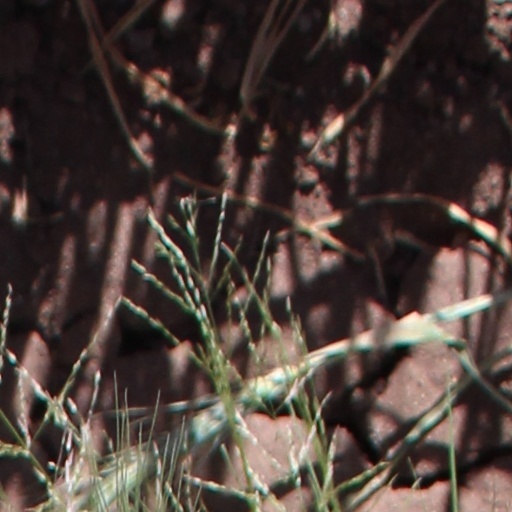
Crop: wheat